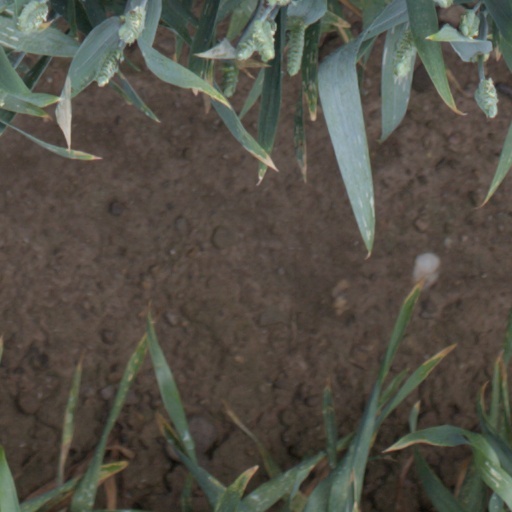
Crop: wheat